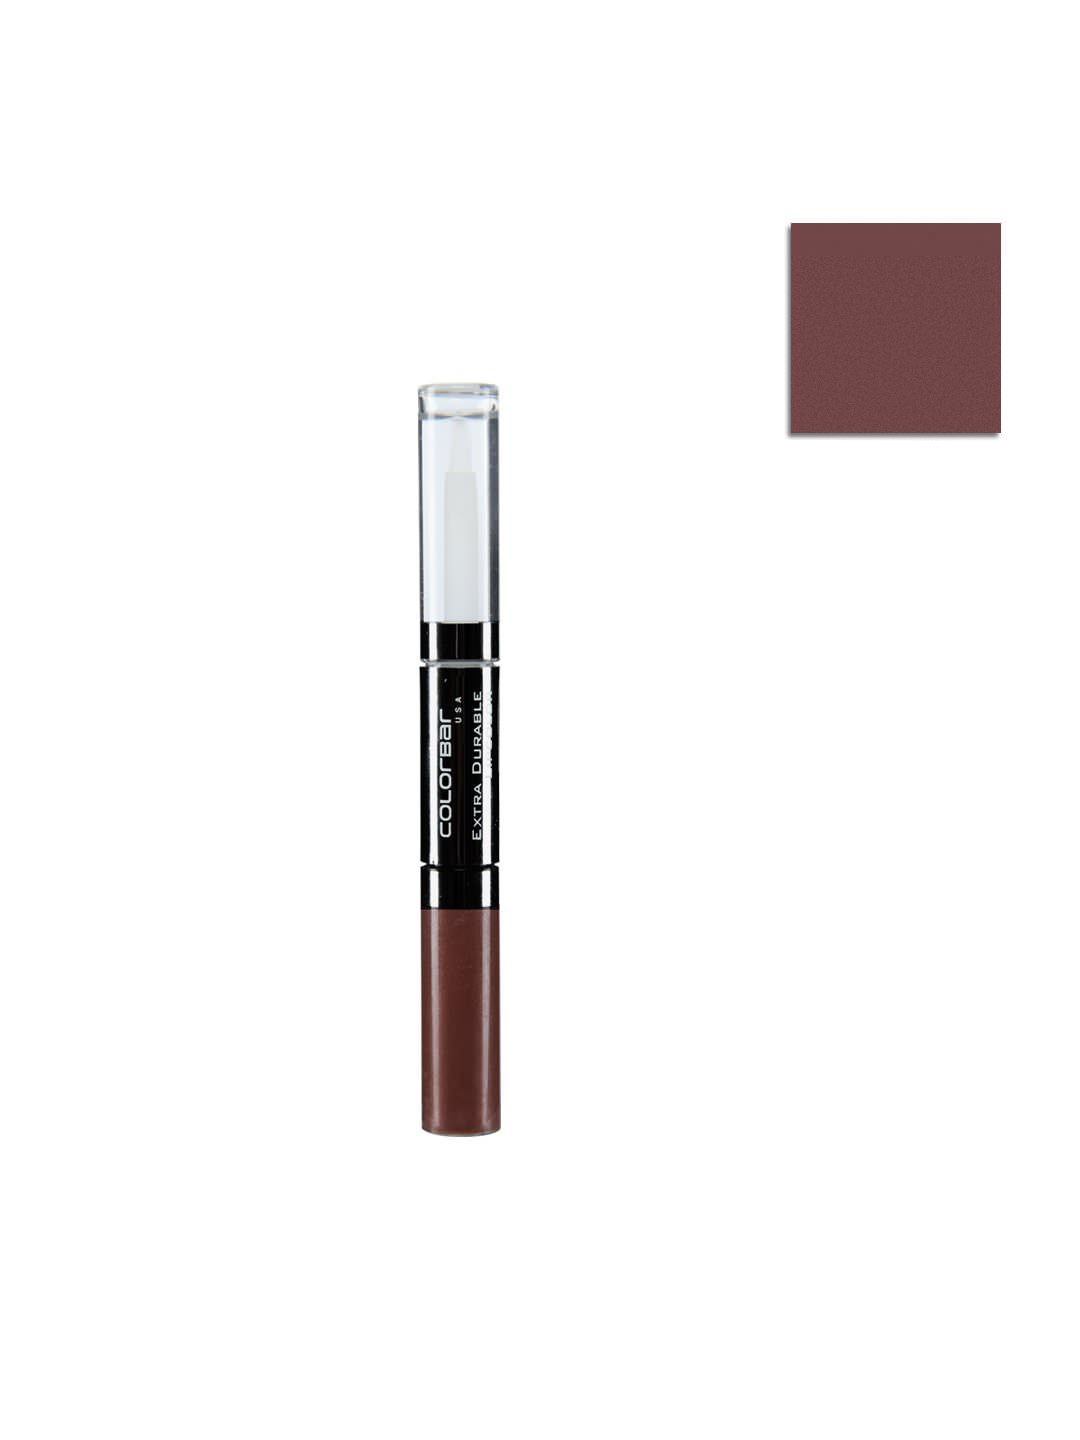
Colorbar Extra Durable Cosmo Lip Color 10
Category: Personal Care / Lips / Lip Gloss
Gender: Women
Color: Brown
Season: Spring 2017
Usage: Casual